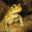
Label: frog